Felix William Spiers

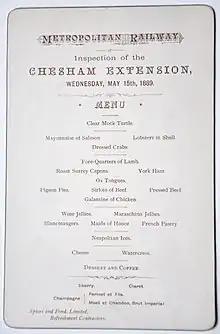
Celebration dinner menu for Metropolitan Railway extension to Chesham 15 May 1889 by Spiers & Pond Ltd.

They owned the London and Westminster Supply Association at New Bridge-street, Blackfriars, which supplied their restaurants, their extensive railway refreshment rooms, their many hotels and the general public. In early 1879 their Westminster Supply Association of New Bridge Street, London and Deane Street, Liverpool began issuing a mail order catalogue on a monthly subscription, "The Housekeeper", which included interesting topics, cooking recipes and tips to housewives. The company went into liquidation in 1916 and was taken into administration by the court until 1918, when it was reorganized to continue as Spiers and Pond (Limited). They owned twelve hotels, around twenty bars at London tube stations, and a golf course, Bushey Hall.